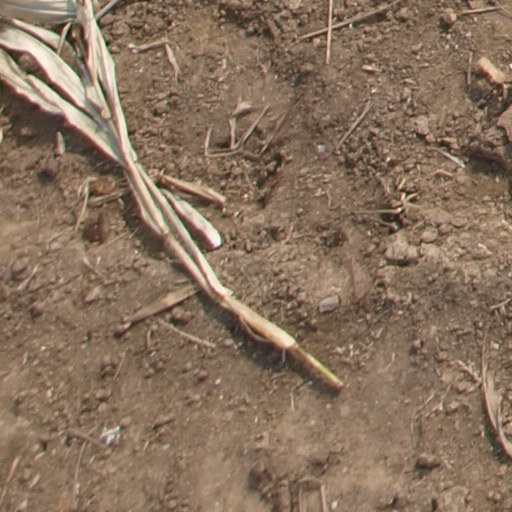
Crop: maize; corn